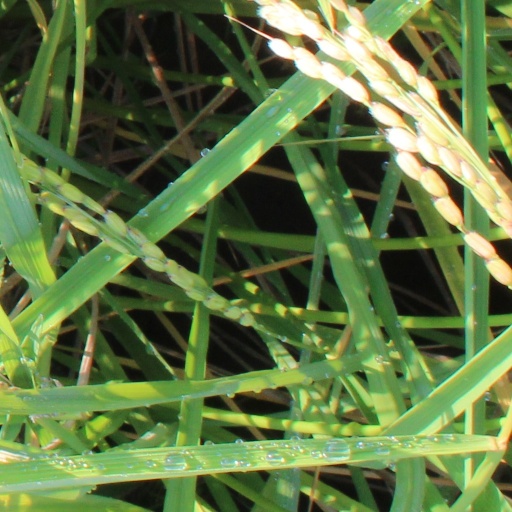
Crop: rice